Children's House, Rijeka

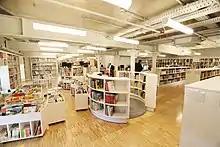
Children's library department Stribor

The construction was made according to the project of the architect Saša Randić, and it was carried out by ING-GRAD d.o.o., selected after the public procurement process. Construction work began in February 2019, and it was completed in February 2021 when the Children's House was handed over for service to its users. It is equipped mainly with Croatian designer products and furniture from the company Prostoria, and opened to the public on March 26, 2021.